Pedigree Dogs Exposed

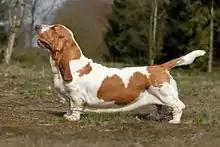
The Basset Hound was called a "deformed congenital dwarf."

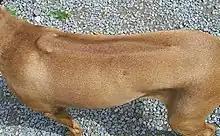
The ridge on the Rhodesian Ridgeback is a distinct characteristic of the breed. The Ridgeback Club's code of ethics states that "ridgeless puppies shall be culled".

The documentary follows a number of dog breeds, investigating health and welfare concerns arising from the breeds and their breed standards. A Cavalier King Charles Spaniel is shown suffering from syringomyelia, a condition that reduces the space available inside the skull for the brain; veterinary neurologist Dr Claire Rusbridge describes the brain in this condition as a "size 10 foot that's been shoved into a size 6 shoe", and estimates that up to a third of the breed suffers from this problem. Cavalier King Charles Spaniels are also explained to suffer from higher rates of heart disease, with cardiologist Simon Swift explaining that roughly half of all Cavaliers aged 5 experience heart murmurs, a rate increasing to almost all Cavaliers by ages 10 to 11.